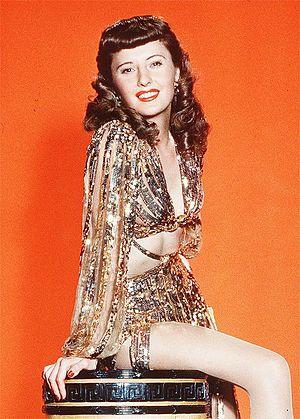
Barbara Stanwyck, de son vrai nom Ruby Catherine Stevens, est une actrice américaine, née le 16 juillet 1907 à New York et morte le 20 janvier 1990 à Santa Monica en Californie.